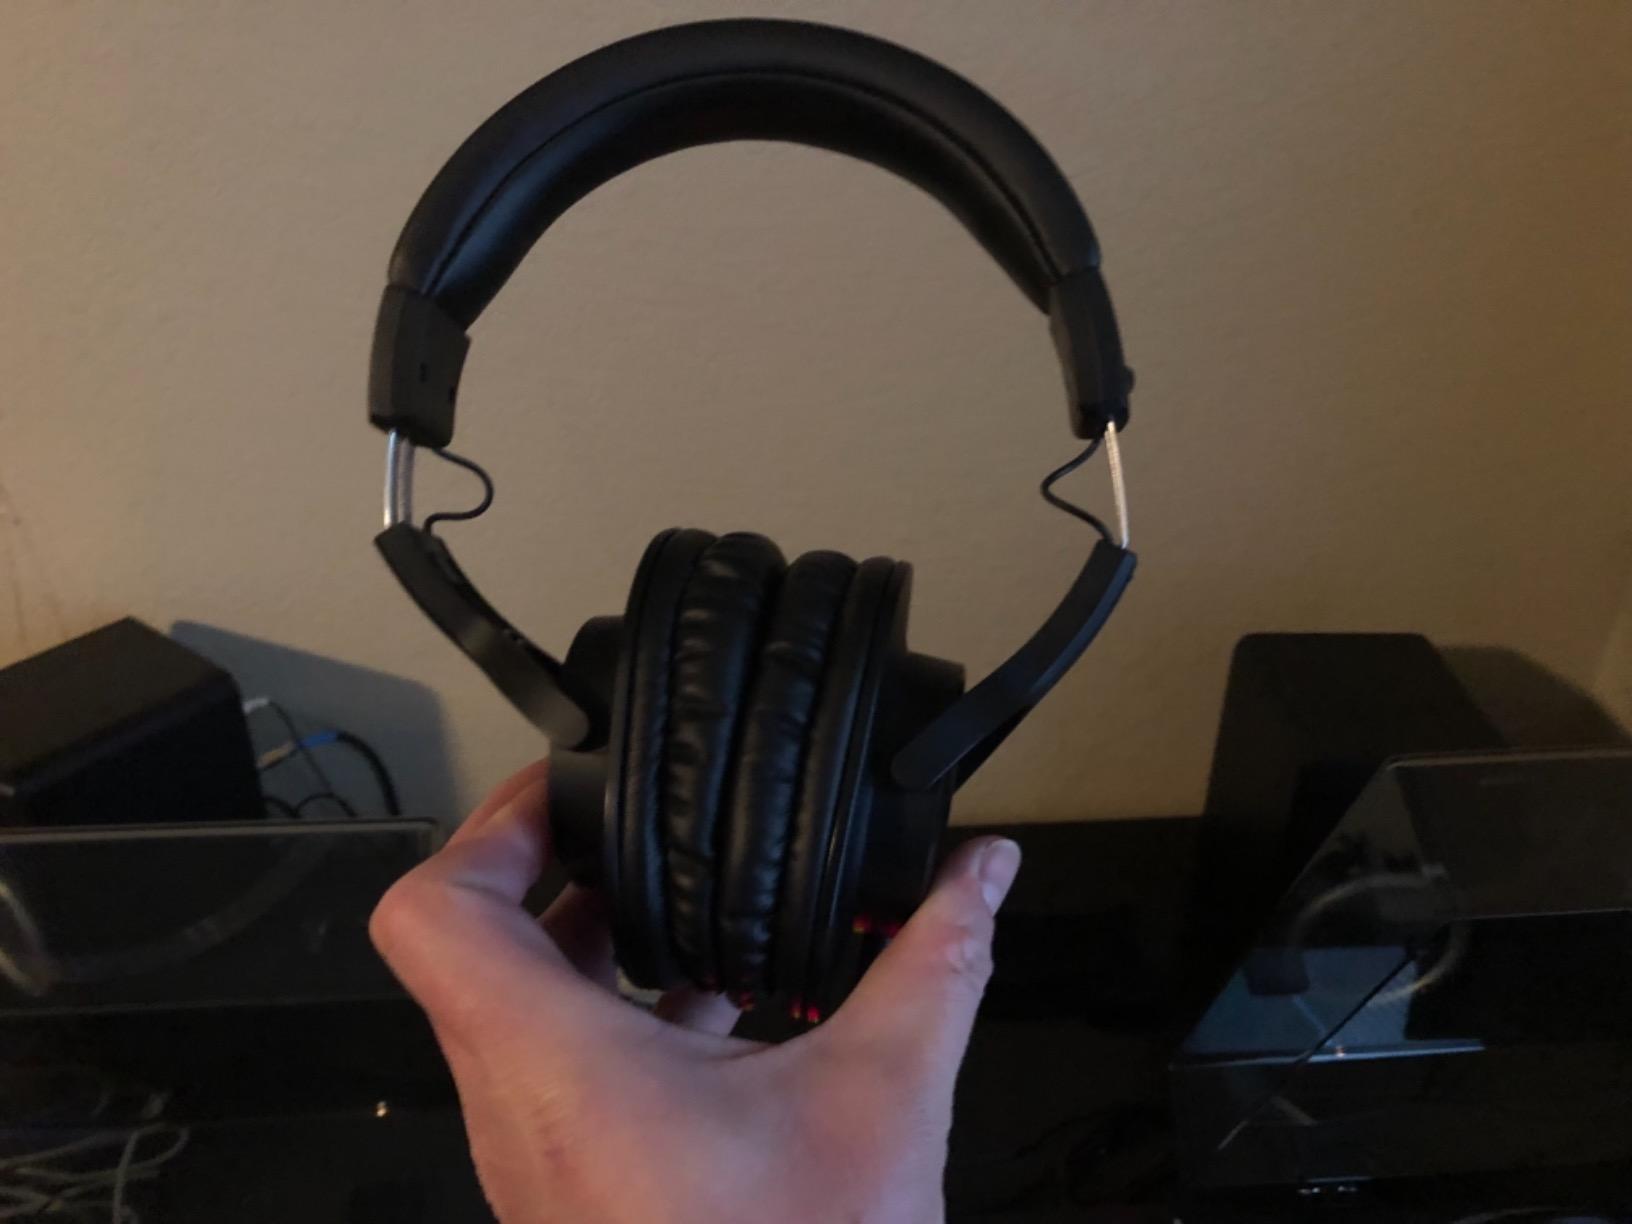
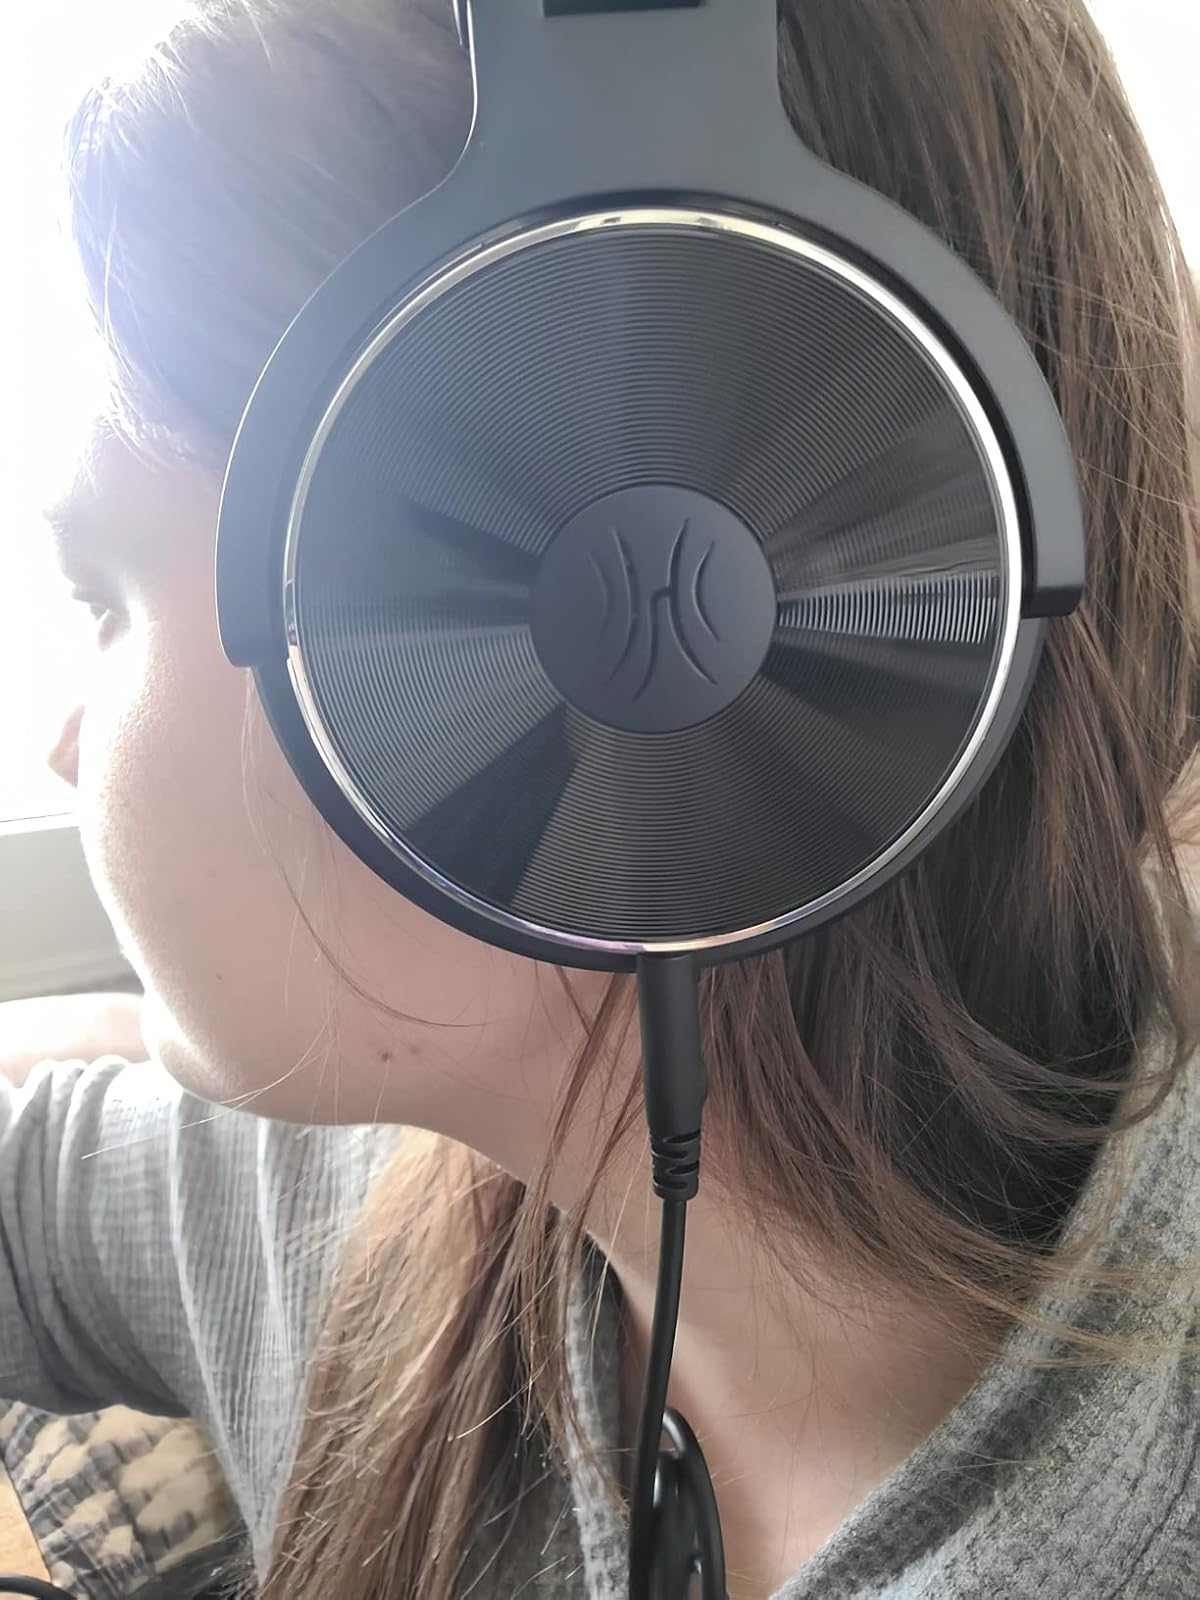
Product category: headphones
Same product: no